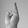
ASL letter: R